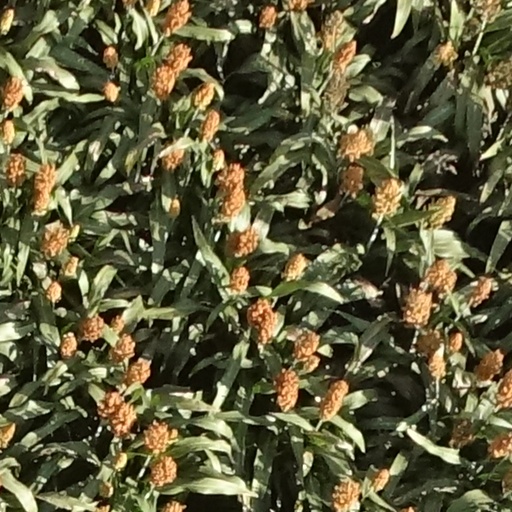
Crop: sorghum